Church of Saint Mary's (New Trier, Minnesota)

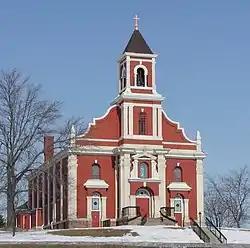
The Church of Saint Mary's from the south-southwest

The Church of Saint Mary's is a 1909 Beaux-Arts Catholic church, located at 8433 239th Street East, New Trier in the U.S. state of Minnesota. The bright red building sits high on a hill overlooking the town, which was settled by German immigrants from Trier. The immigrants began arriving in 1854, and in 1857, they built a log church. In 1864, they built a larger stone church on a hill above the town.